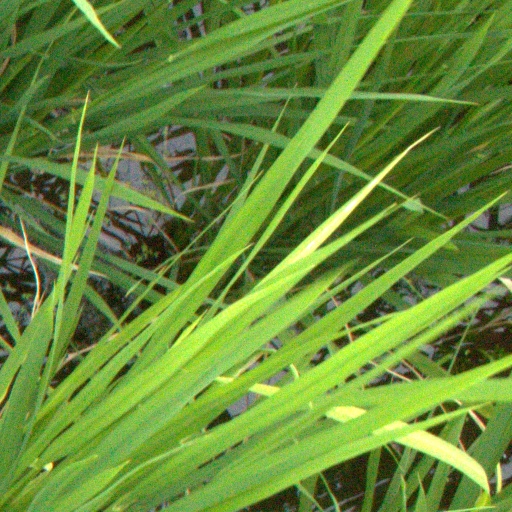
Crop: rice